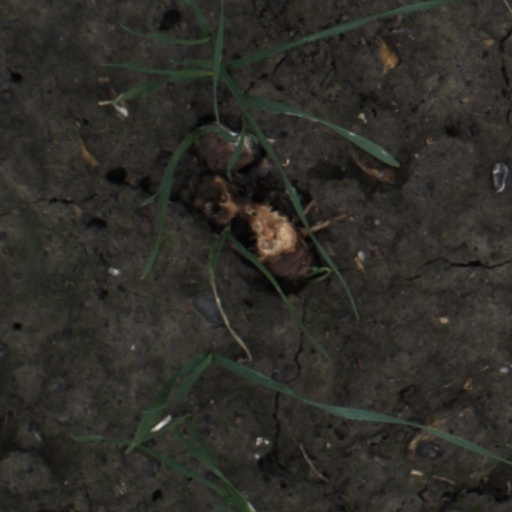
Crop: wheat